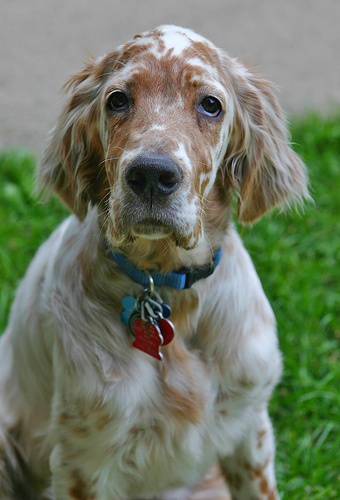
Animal: dog
Breed: english setter